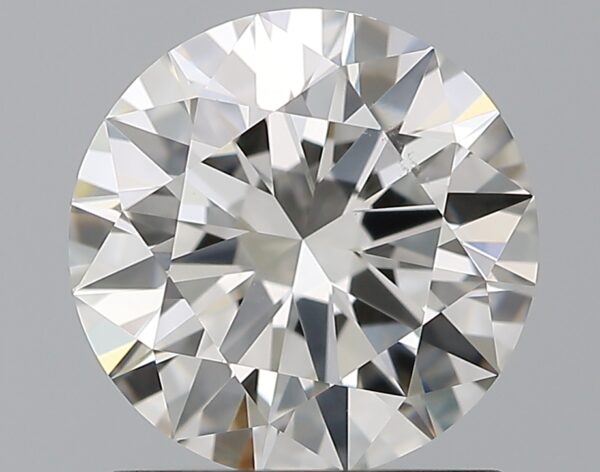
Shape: round
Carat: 1.29
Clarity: VS2
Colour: H
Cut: EX
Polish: EX
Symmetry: EX
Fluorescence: F
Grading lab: GIA
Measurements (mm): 7.02 x 7.06 x 4.26